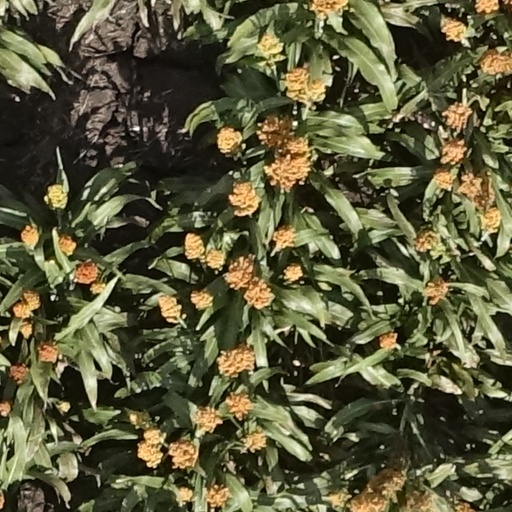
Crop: sorghum